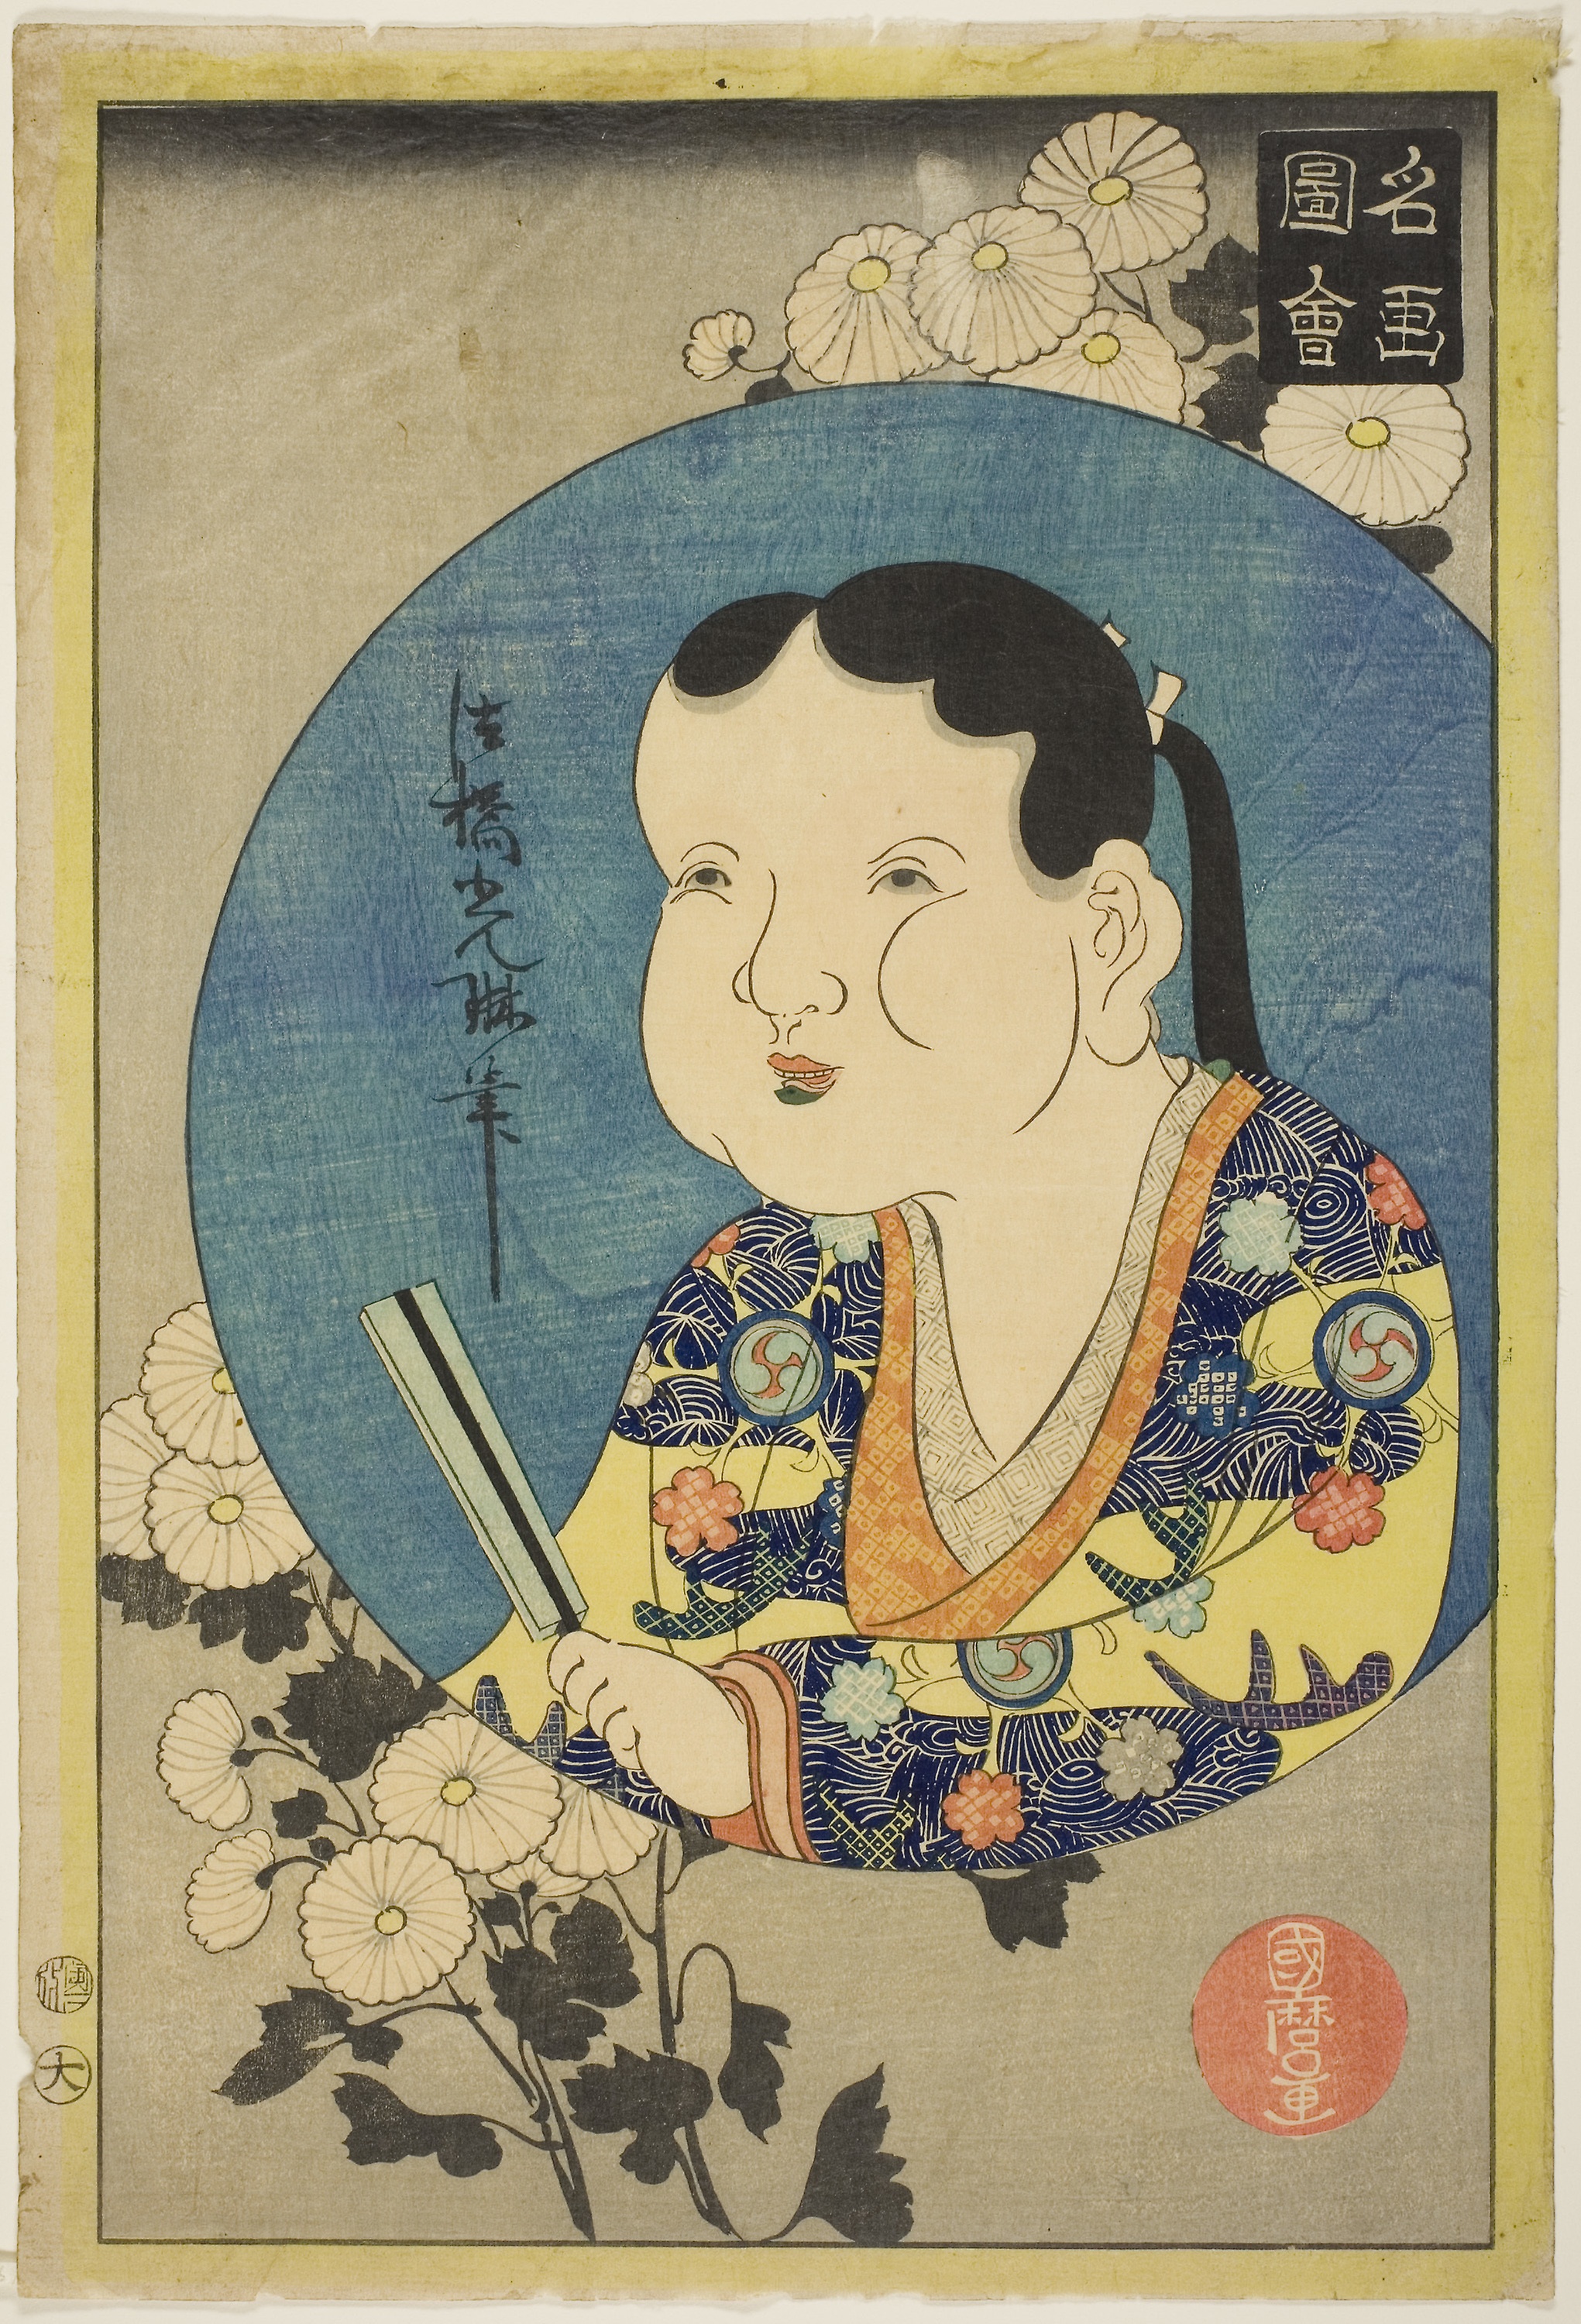
painting, illustration, art, watercolor paint, paper, vintage clothing, retro style